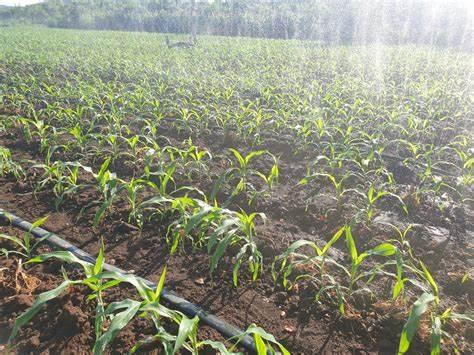
Mimea michanga inayofanana na mahindi, imepandwa katika mistari iliyopangwa vizuri kwenye shamba linalotumia mfumo wa kisasa cha umwagiliaji wa matone. Bomba jeusi la umwagiliaji limewekwa ardhini kati ya mistari ya mimea, ikionyesha matumizi ya teknolojia ya kisasa.